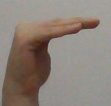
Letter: haa